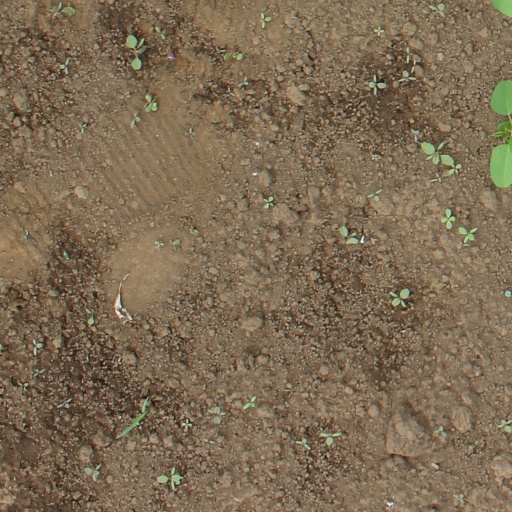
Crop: soybean